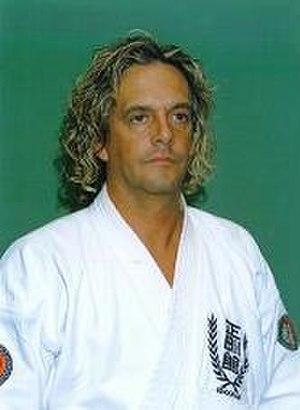
José Manuel Guerreiro Santana, née le 17 mai 1957 à Lisbonne, est un karatéka portugais, deux fois champion du monde en Kumite.